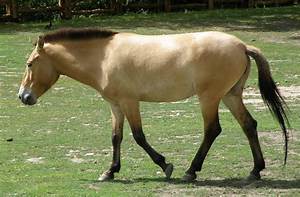
Label: horse